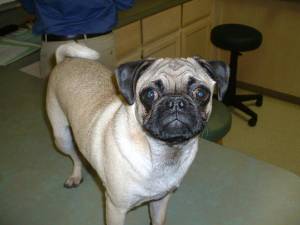
Animal: dog
Breed: pug